Terrafugia Transition

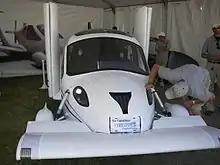
Oshkosh July 2008, Proof of Concept

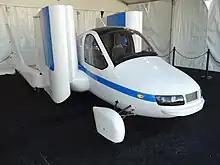
Oshkosh July 2011, Production Prototype

The proposed design of the production version was made by Danish designer Jens Martin Skibsted and his partners at KiBiSi and made public at AirVenture Oshkosh on July 26, 2010. Aerodynamic changes revealed included a new, optimized airfoil, Hoerner wingtips, and removal of the canard after it was found to have an adverse aerodynamic interaction with the front wheel suspension struts; furthermore, the multipurpose passenger vehicle classification from the NHTSA removed the requirement for a full width bumper that had inspired the original canard design.